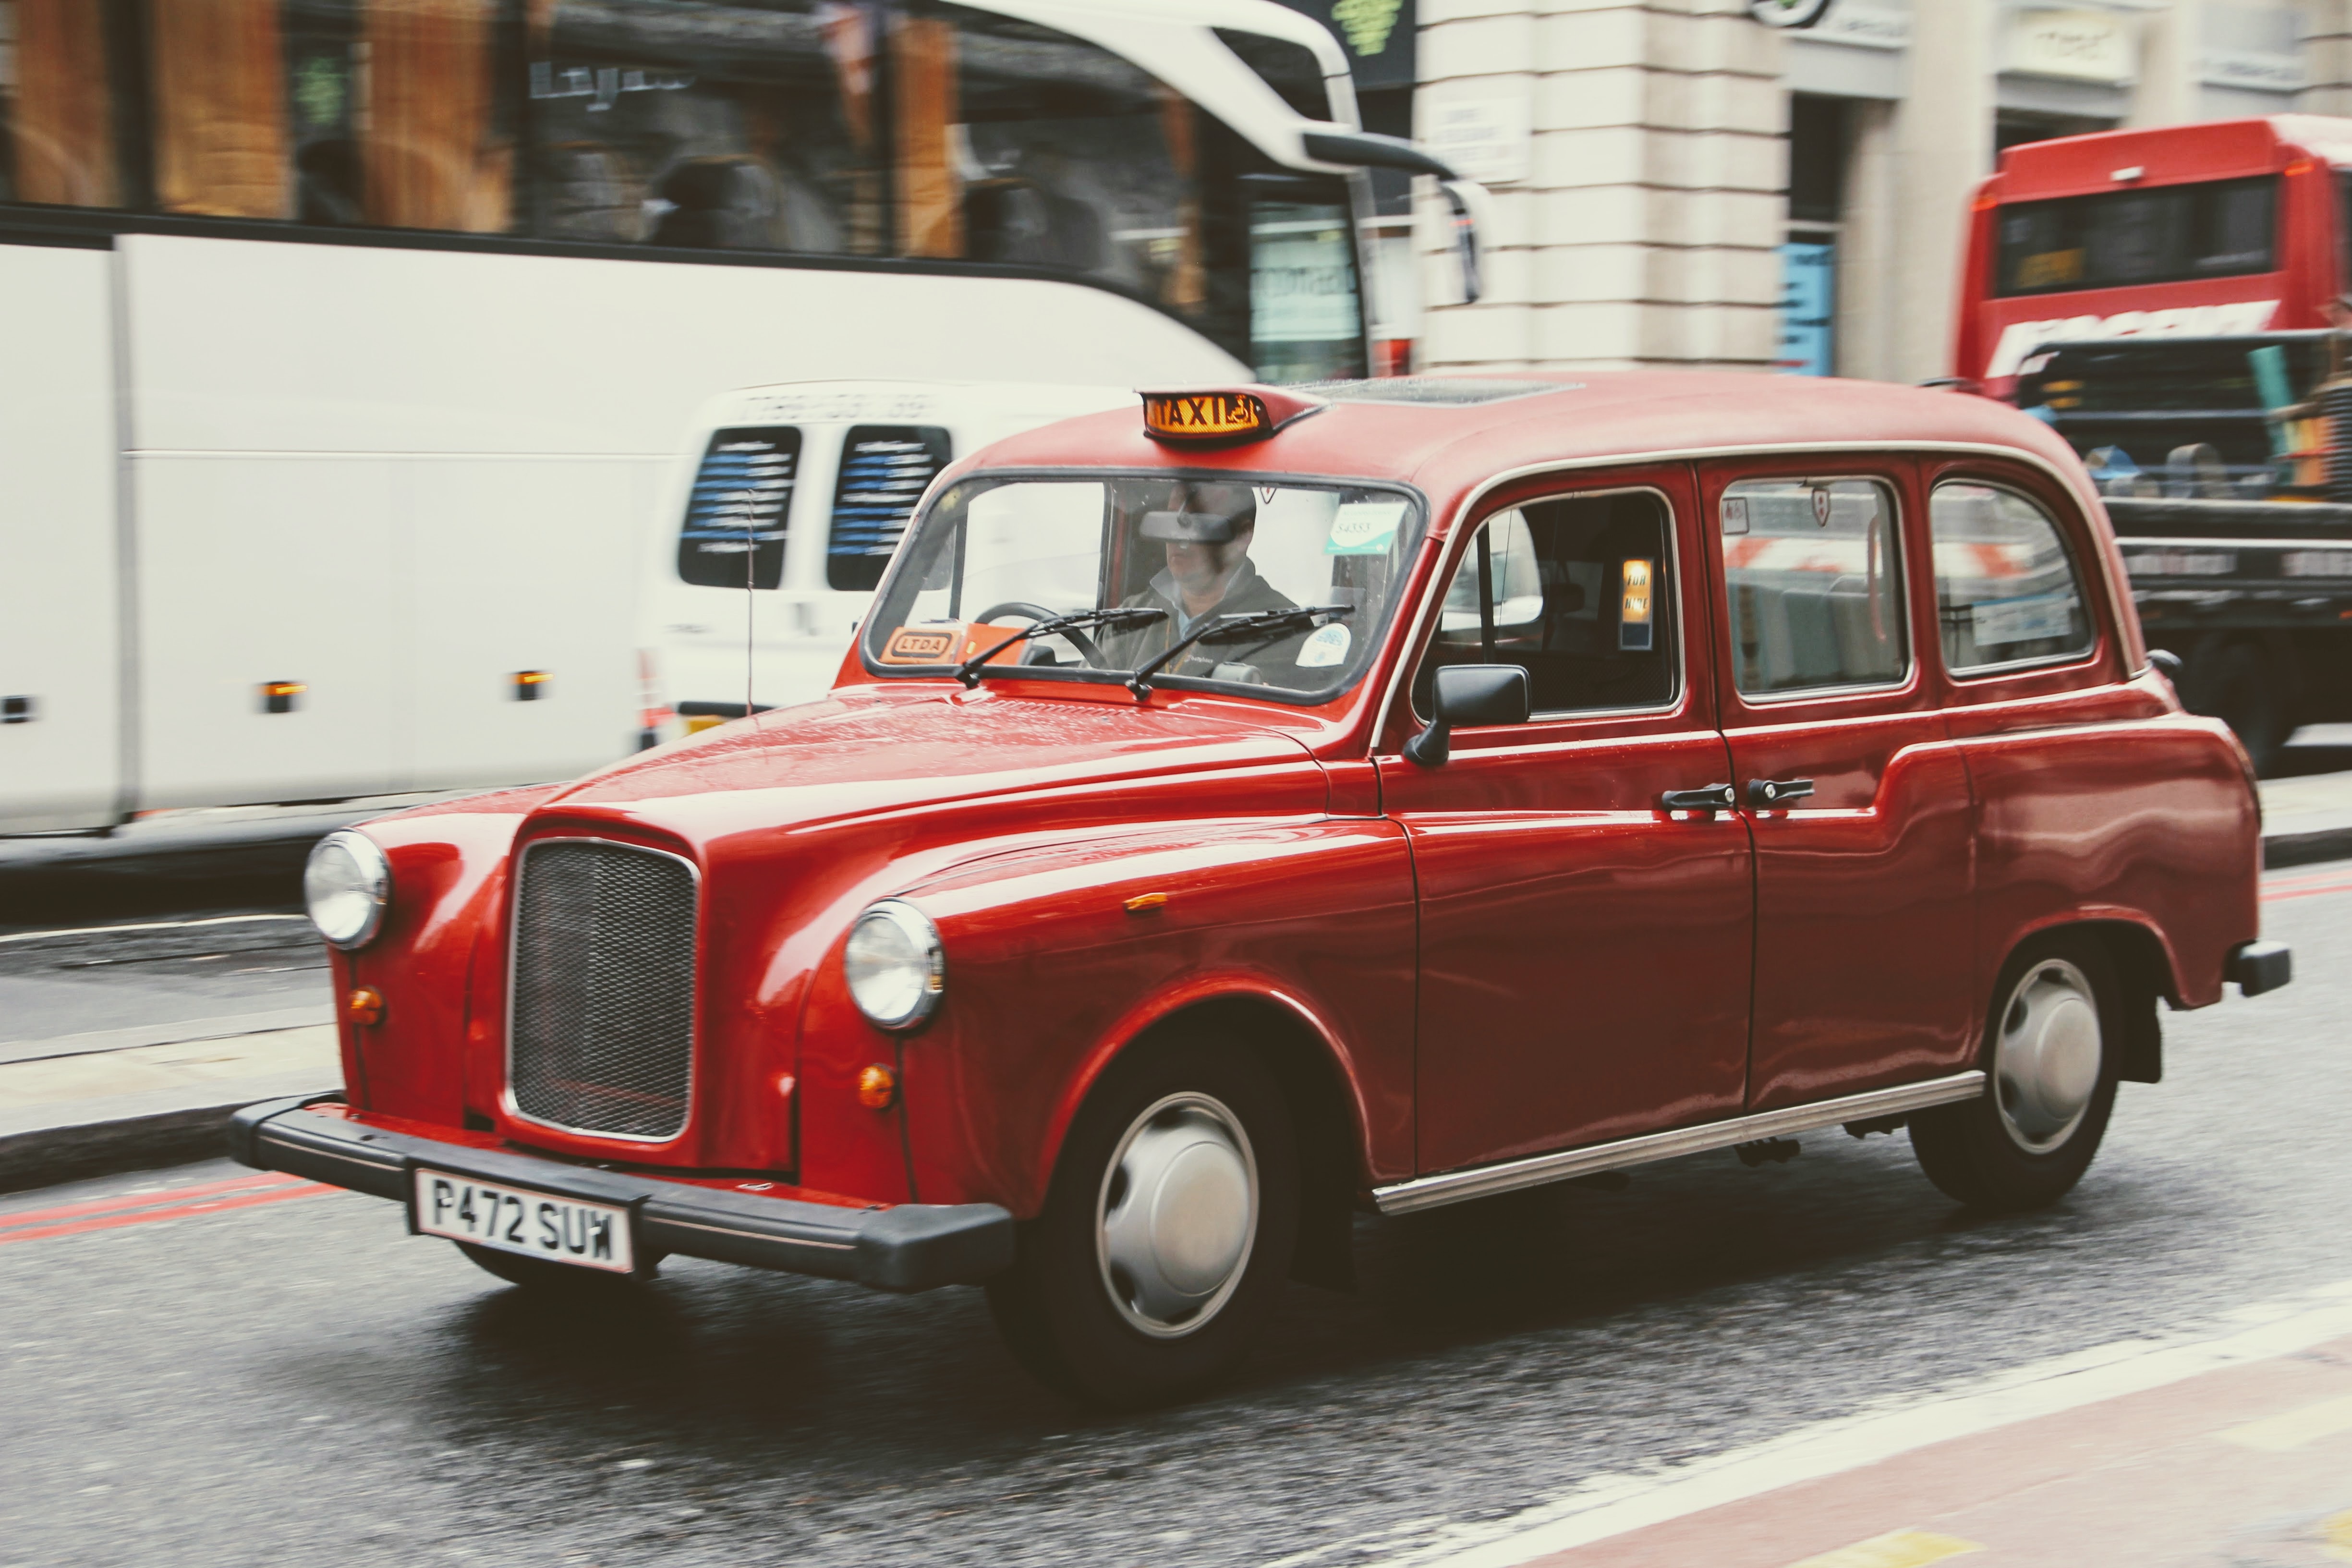
traffic, car, taxi, transport, red, vehicle, auto, vintage car, england, london, sedan, united kingdom, antique car, city car, land vehicle, automobile make, compact car, luxury vehicle, austin fx4